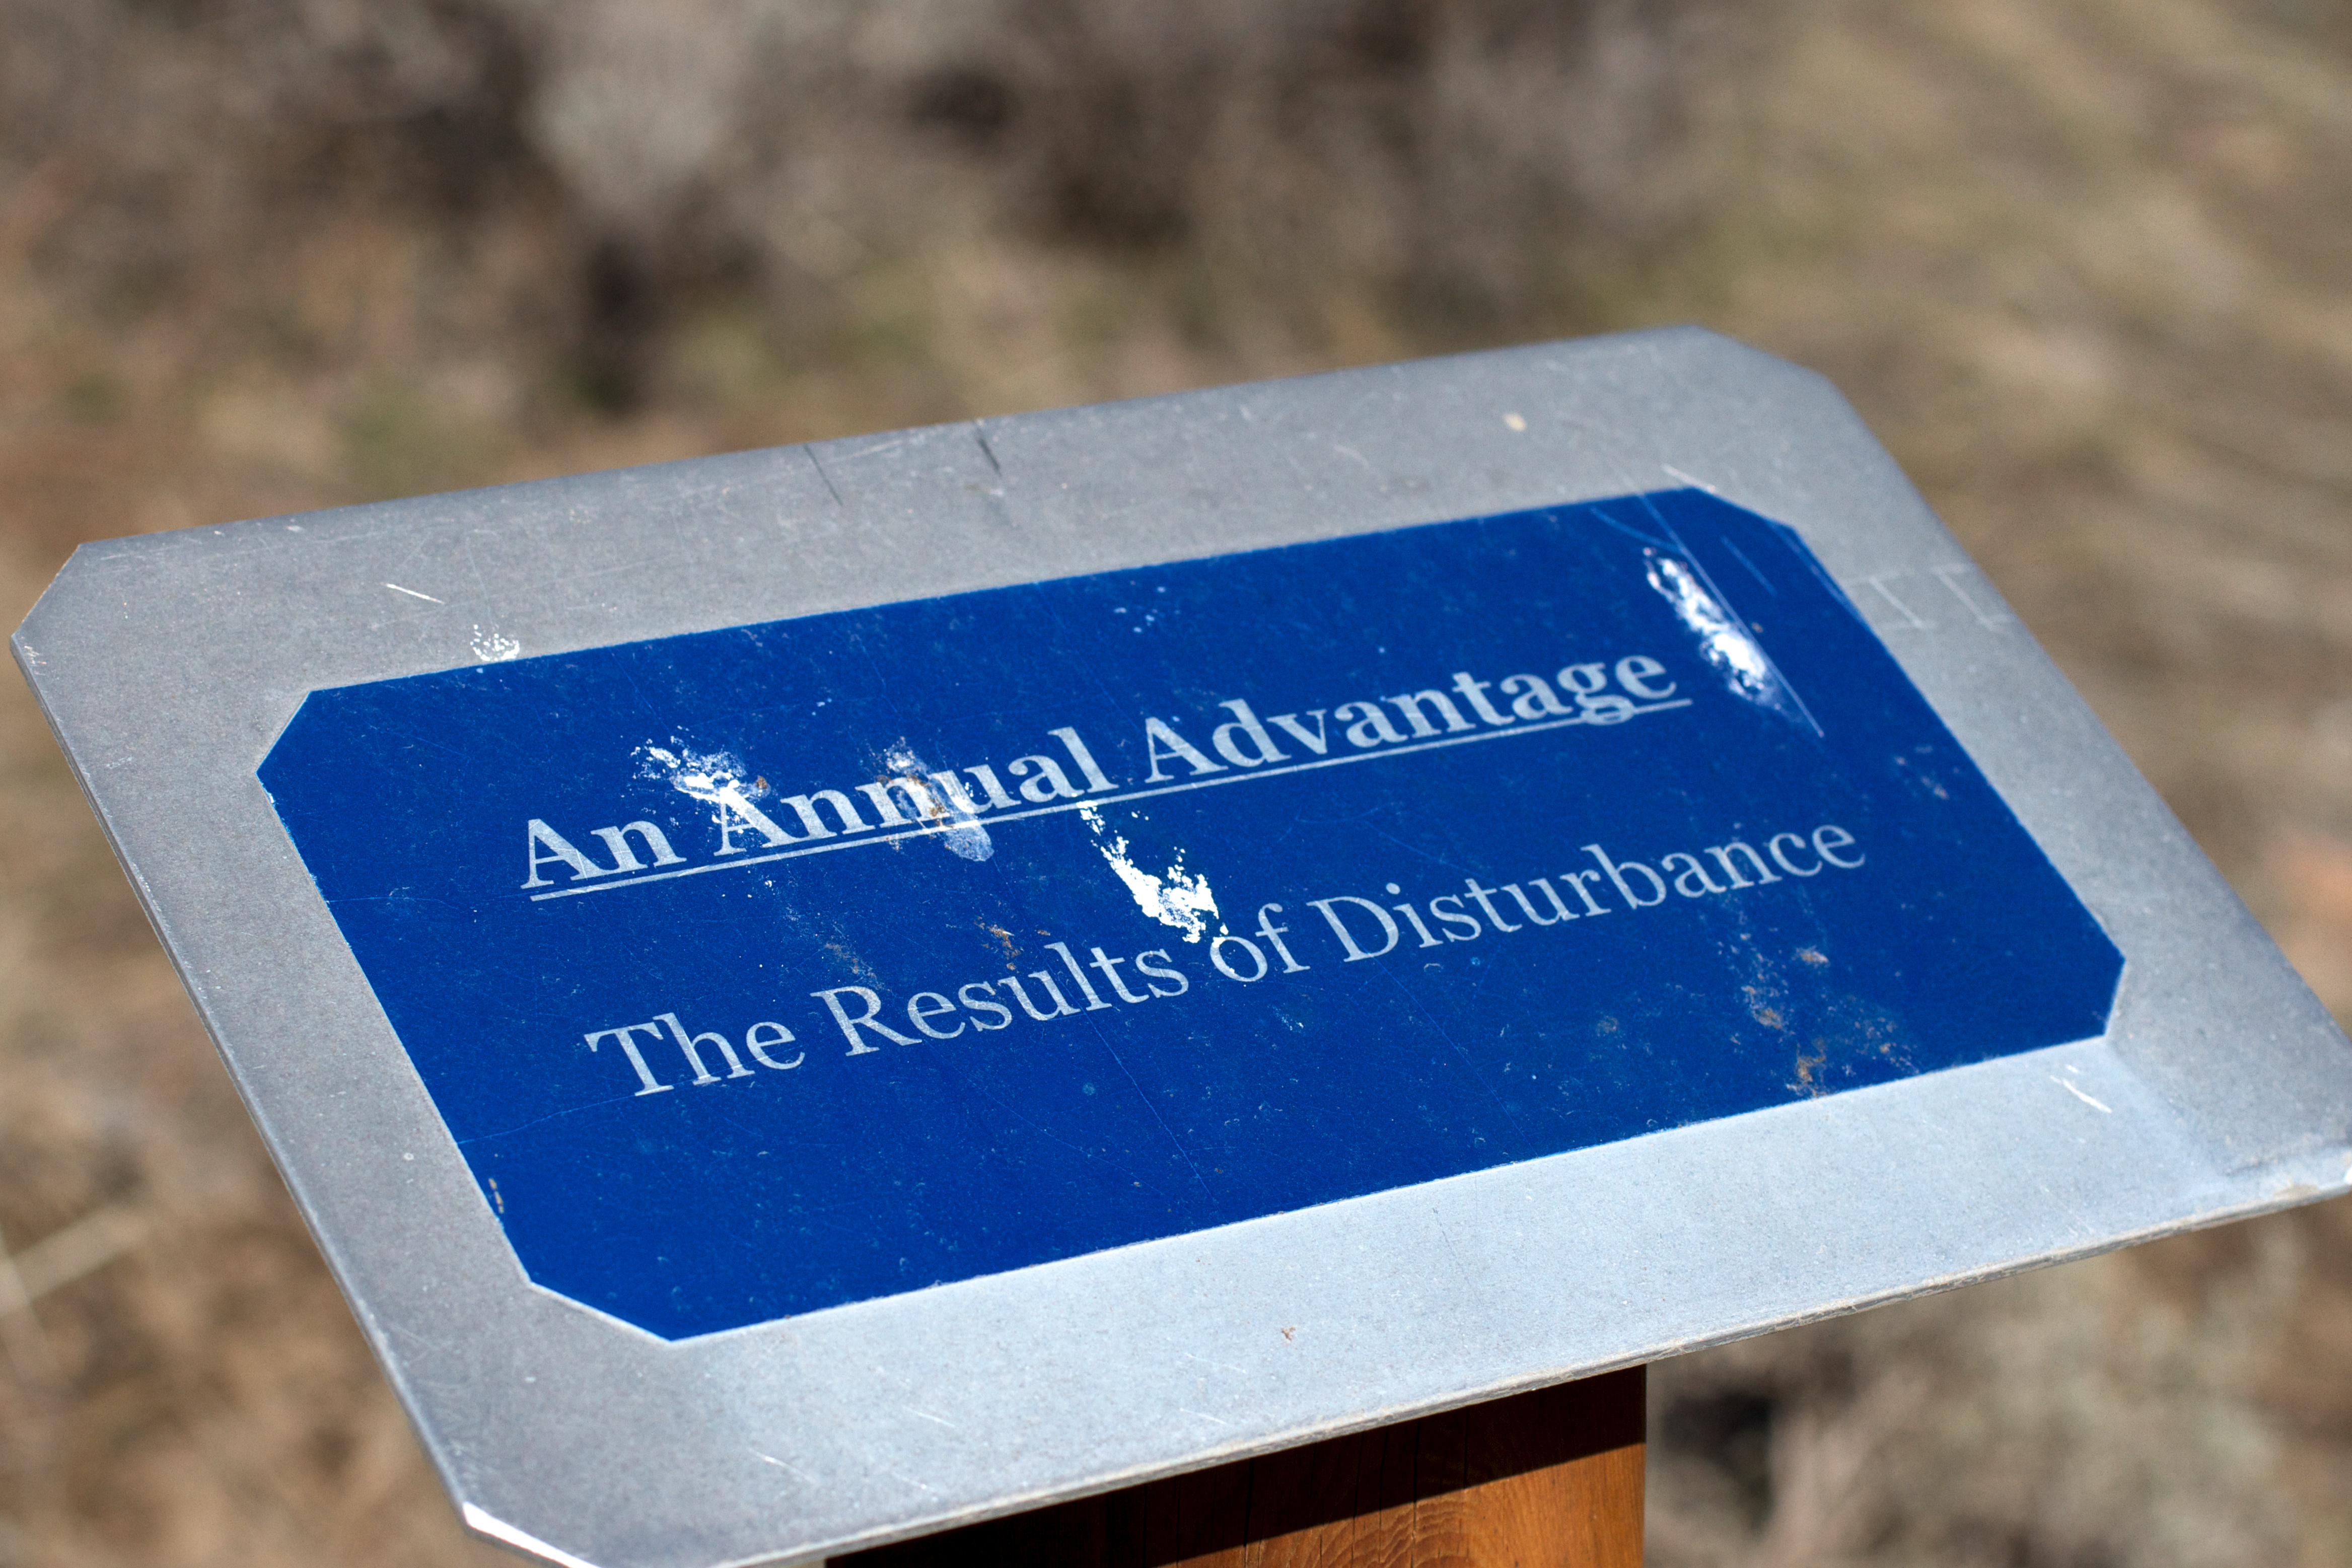
number, sign, blue, street sign, label, brand, shape, commemorative plaque